Schütting (Bremen)

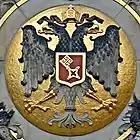
The Bremish merchants' coat of arms above the entrance

The first guild houses of the merchants were former private houses. In 1425, the aldermen purchased a house in Langenstraße on the corner with Hakenstraße. But in 1410, the town hall of Bremen at the market square had been finished, and the eldermen preferred to be as present at that square as the city senate. Therefore, in 1444, they sold the house in the Langenstraße and bought another one, situated between the lower end of the market square (opposite of the town hall) and river Balge, a branch of the Weser. That guid house was already on the site of present-day "Schütting".